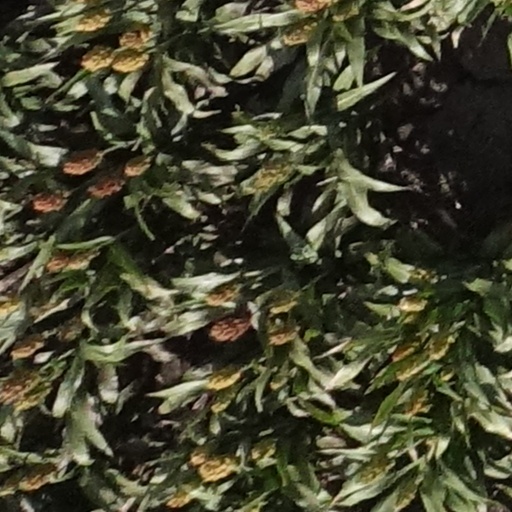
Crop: sorghum